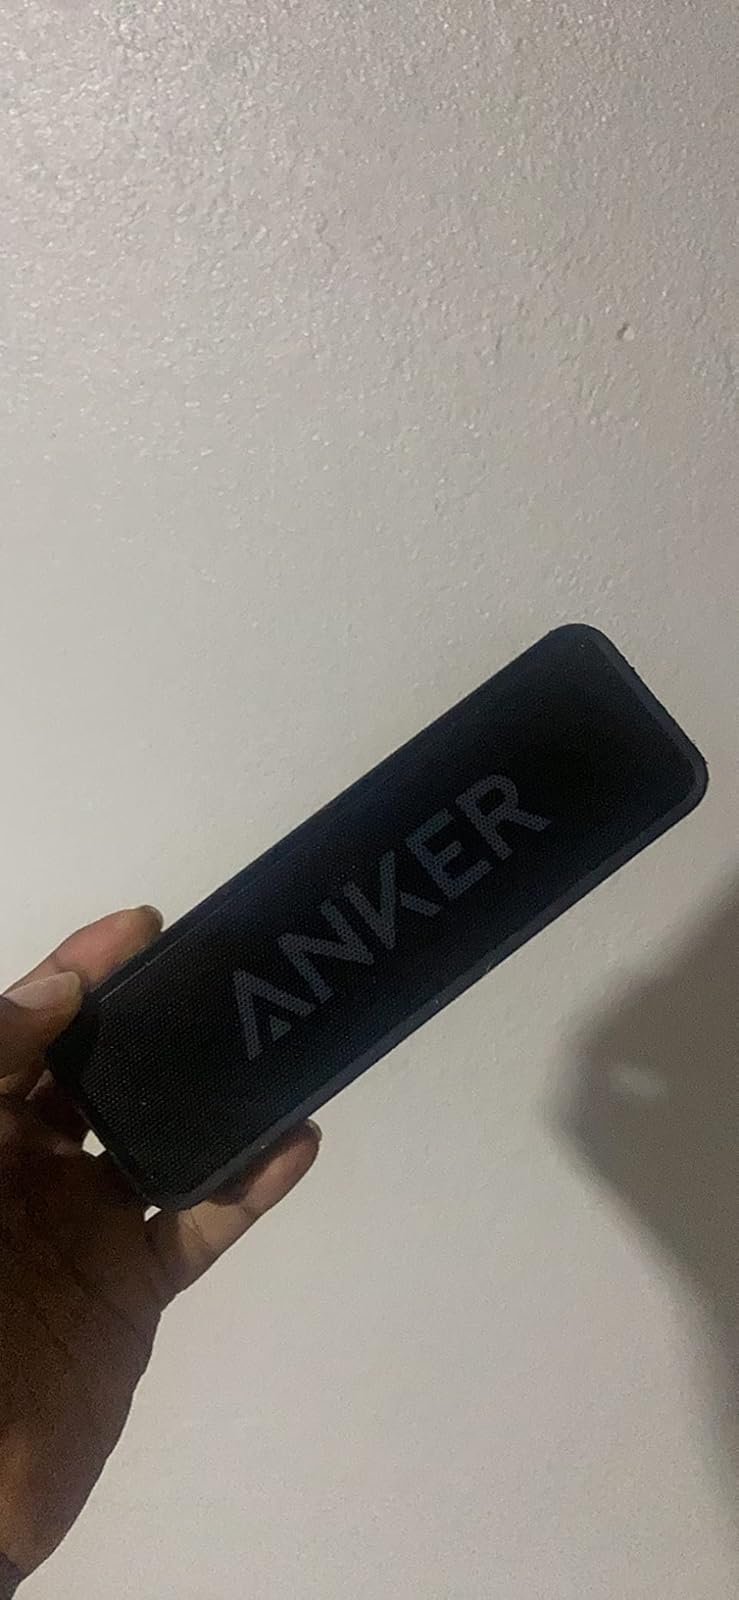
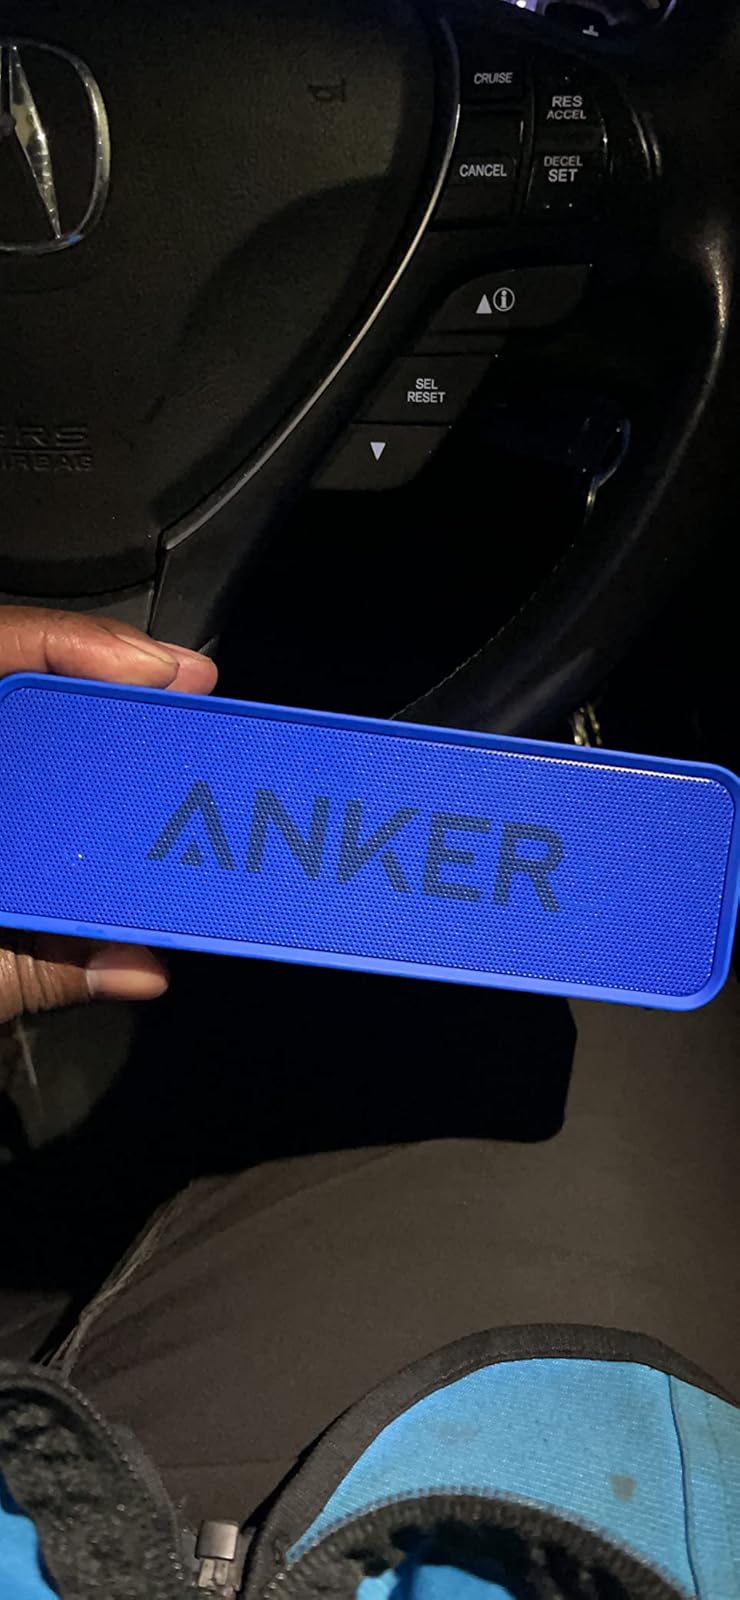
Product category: speaker
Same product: no